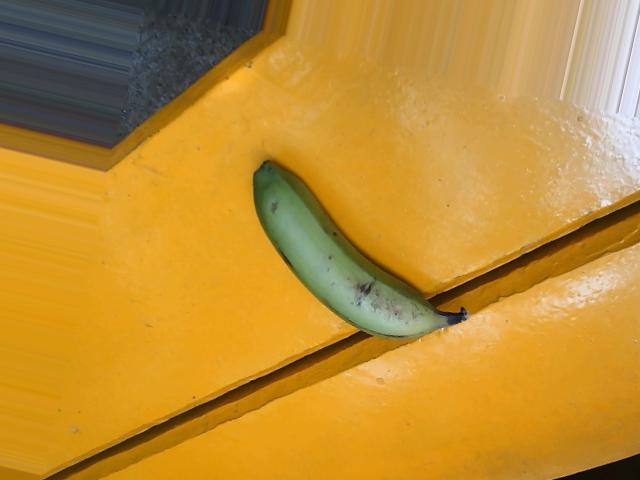
Label: Raw_Banana